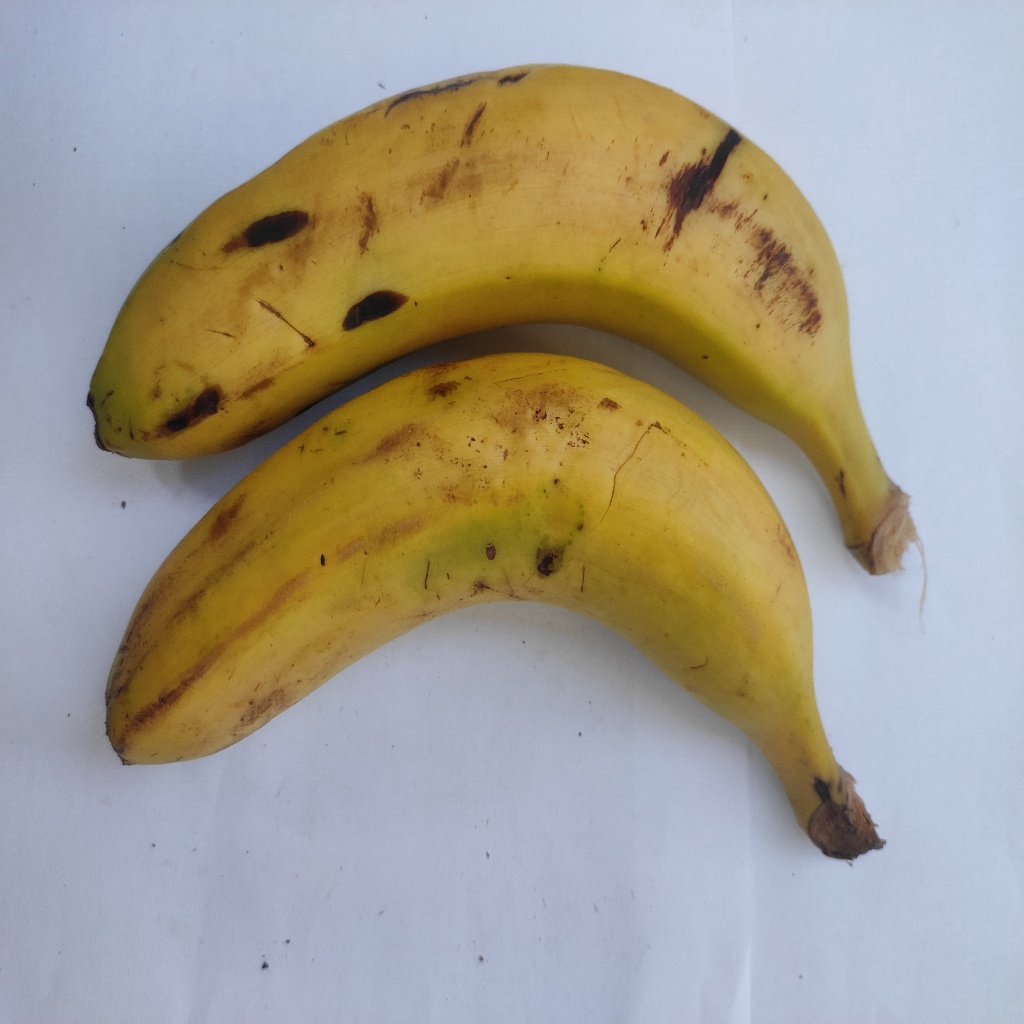
Crop: banana
Quality class: Class_A